Extinction

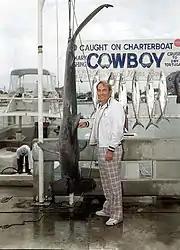
A great hammerhead caught by a sport fisherman. Human exploitation now threatens the survival of this species. Overfishing is the primary driver of shark population declines, which have fallen over 71% since 1970.

Extinction is an important research topic in the field of zoology, and biology in general, and has also become an area of concern outside the scientific community. A number of organizations, such as the Worldwide Fund for Nature, have been created with the goal of preserving species from extinction. Governments have attempted, through enacting laws, to avoid habitat destruction, agricultural over-harvesting, and pollution. While many human-caused extinctions have been accidental, humans have also engaged in the deliberate destruction of some species, such as dangerous viruses, and the total destruction of other problematic species has been suggested. Other species were deliberately driven to extinction, or nearly so, due to poaching or because they were "undesirable", or to push for other human agendas. One example was the near extinction of the American bison, which was nearly wiped out by mass hunts sanctioned by the United States government, to force the removal of Native Americans, many of whom relied on the bison for food.